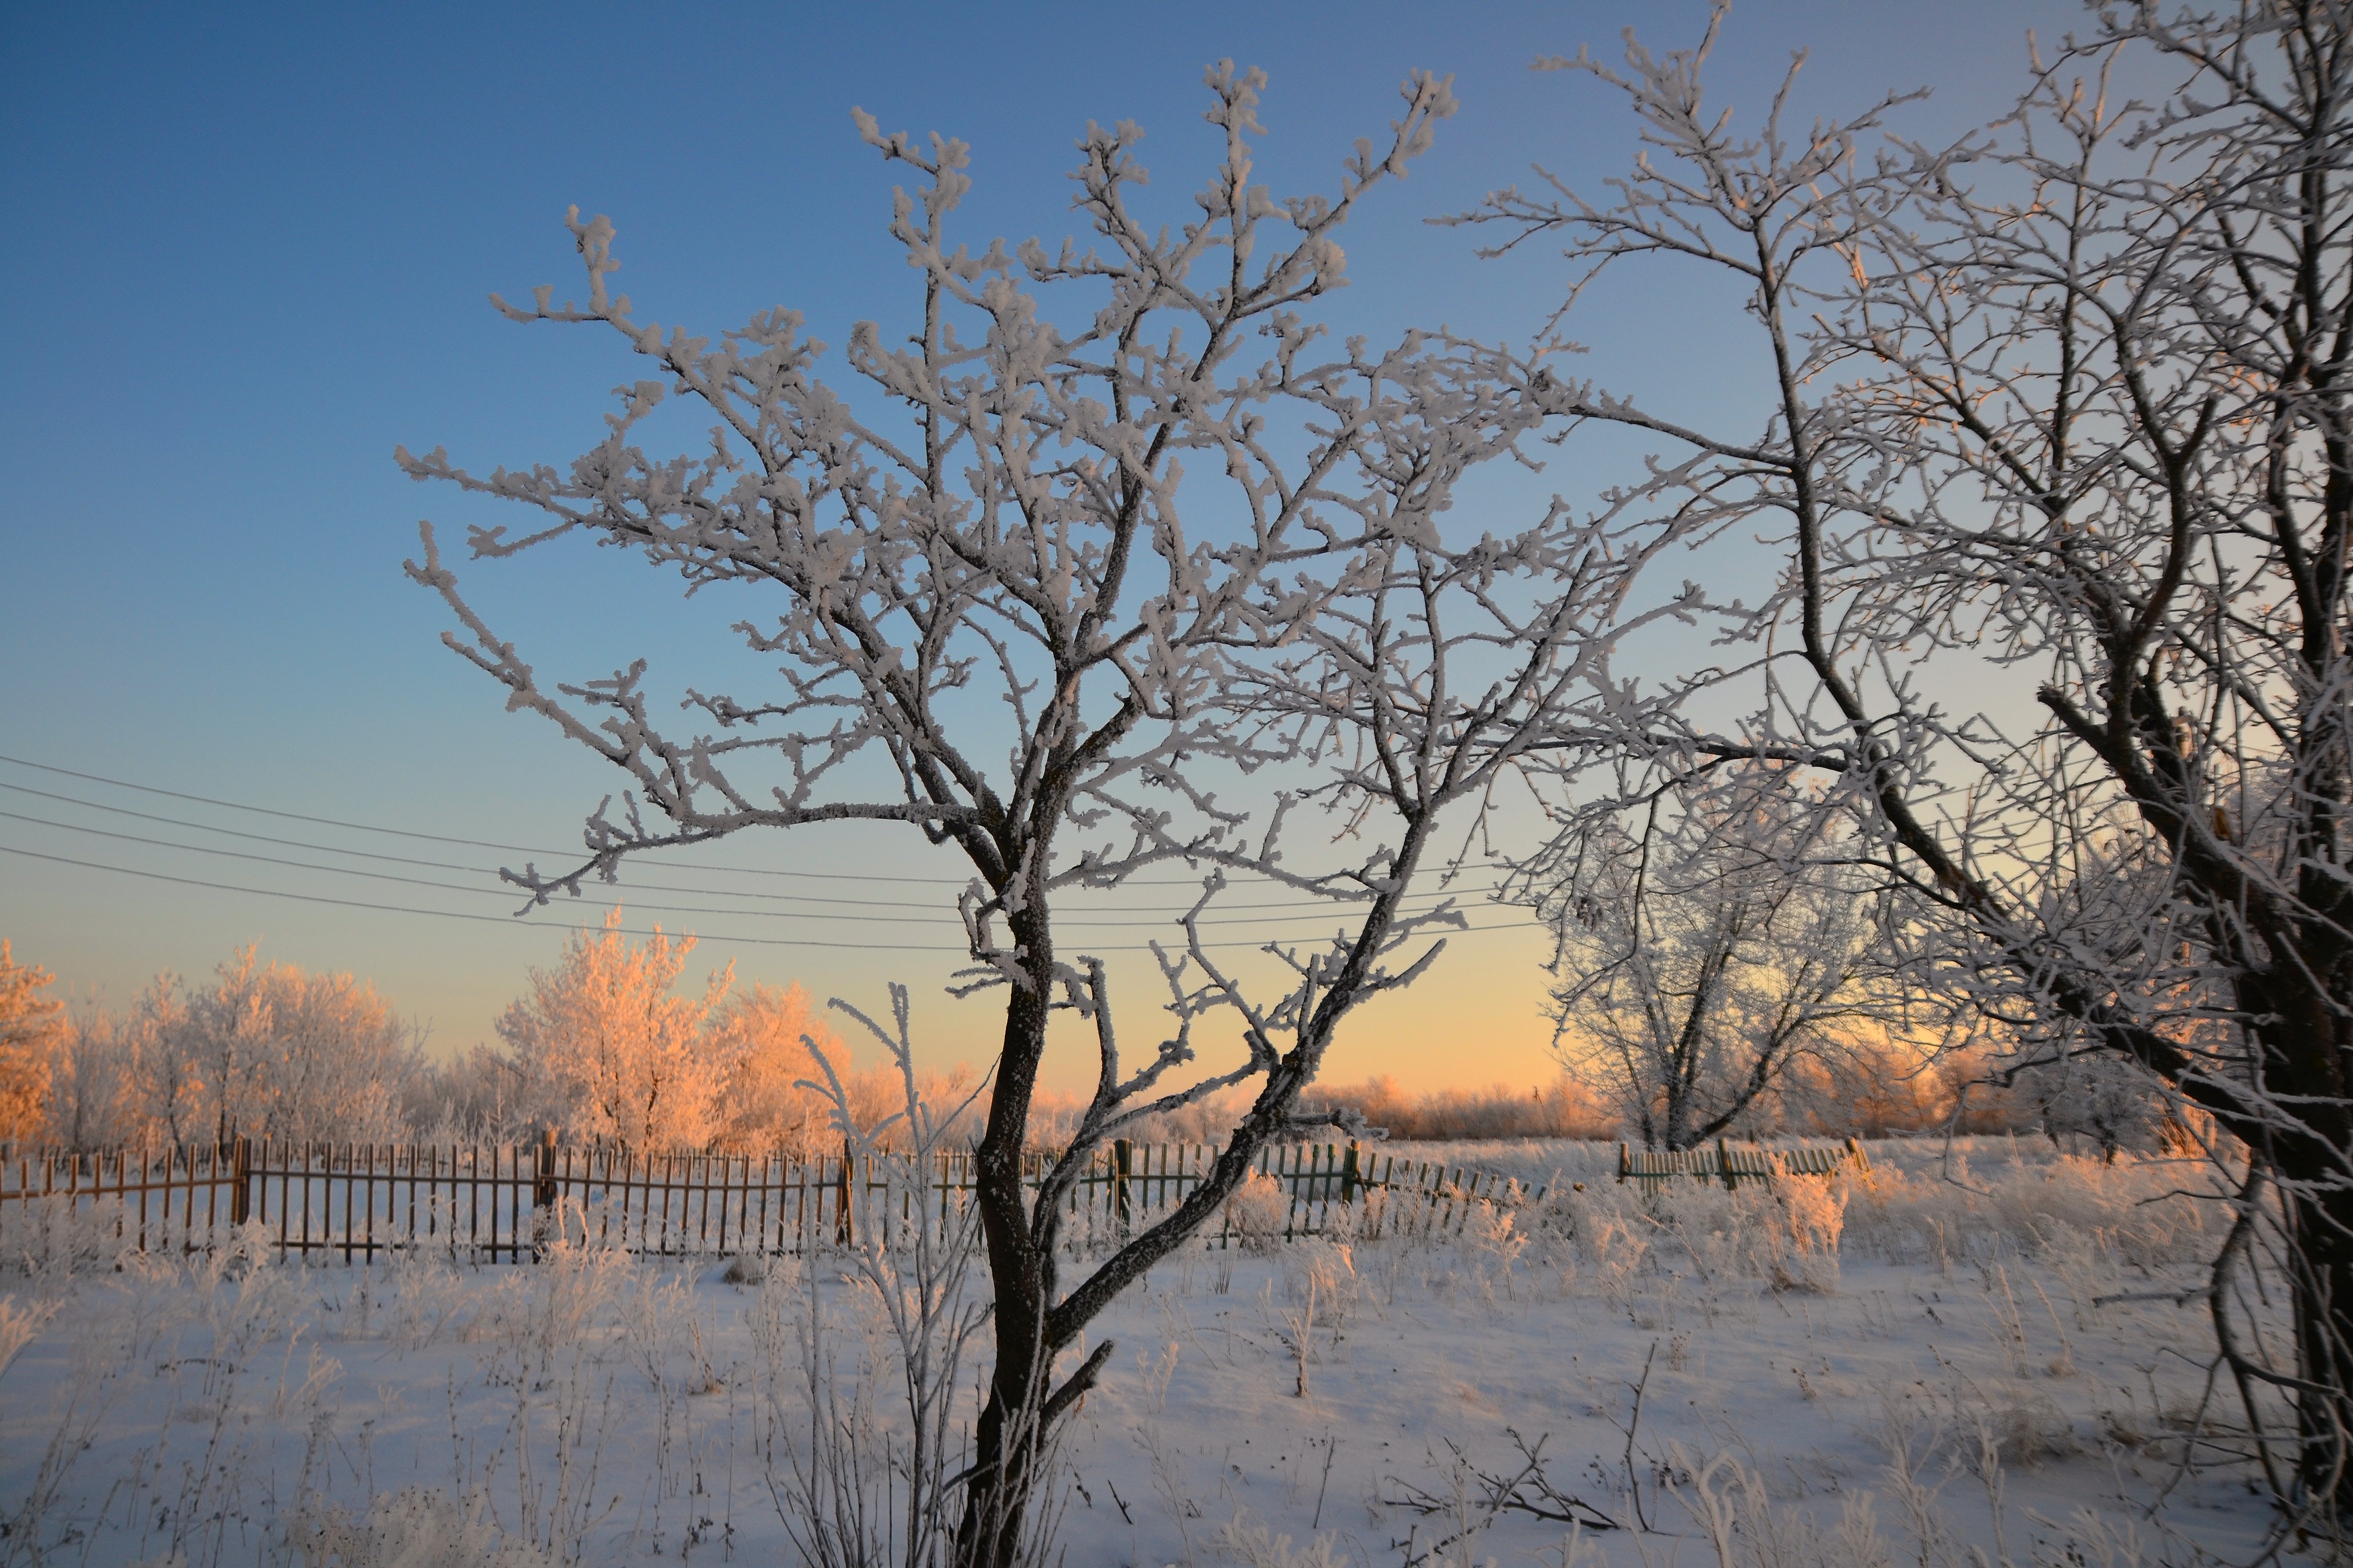
landscape, tree, nature, branch, blossom, snow, winter, fence, plant, sky, sunrise, sunset, sunlight, morning, leaf, flower, frost, dawn, evening, reflection, autumn, weather, season, rime, rural area, atmospheric phenomenon, woody plant